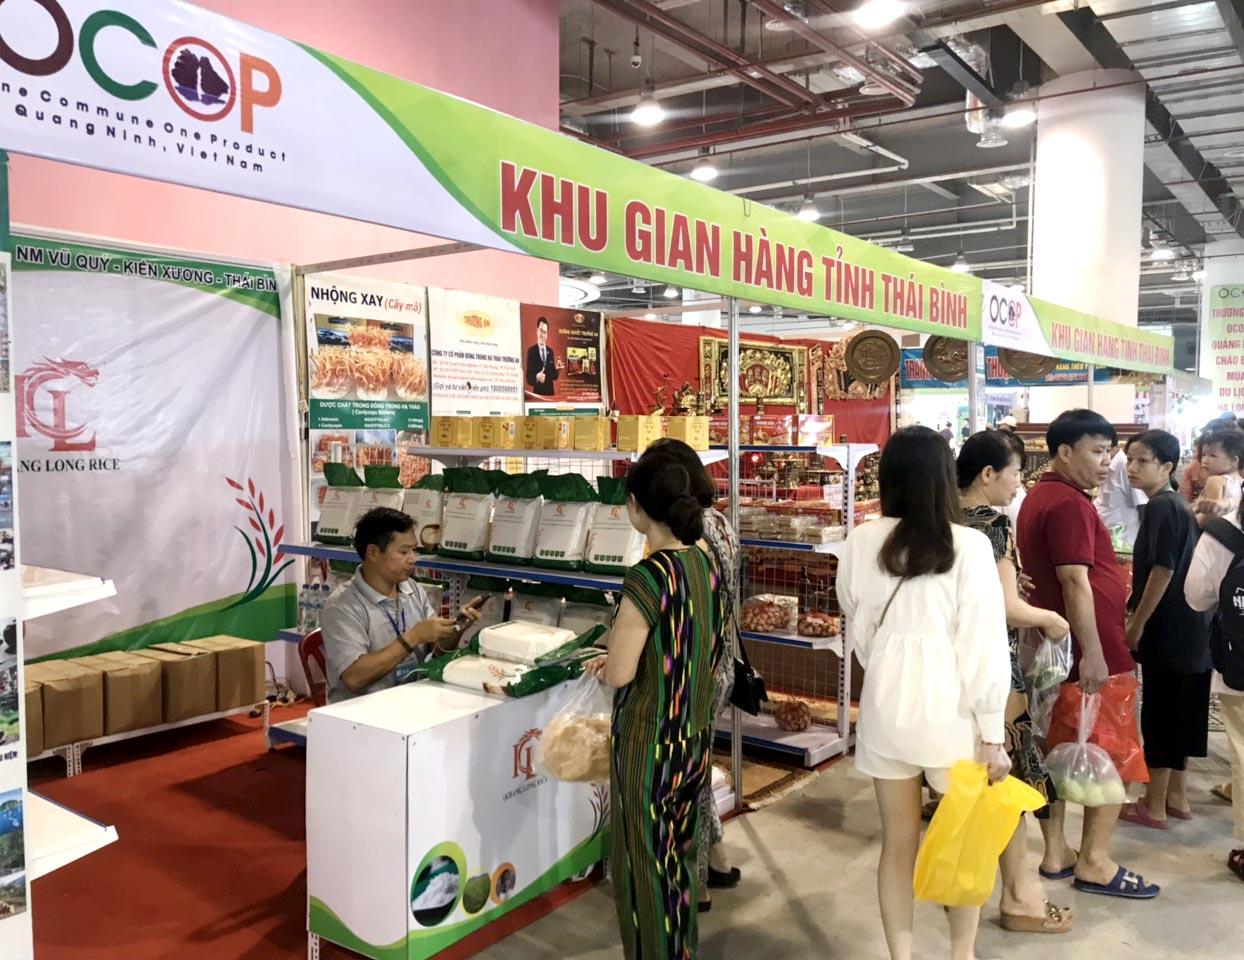
có nhiều người đang tham gia một khu hội chợ